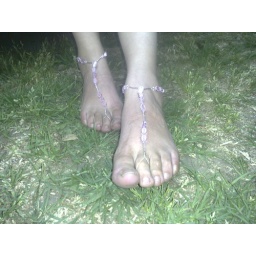
barefoot in pink and silver